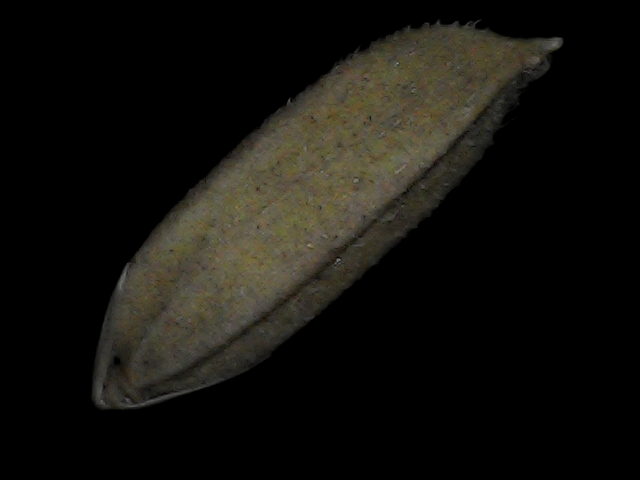
Rice variety: Bd72